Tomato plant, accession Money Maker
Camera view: bottom (45 deg); turntable rotation: 30 degrees
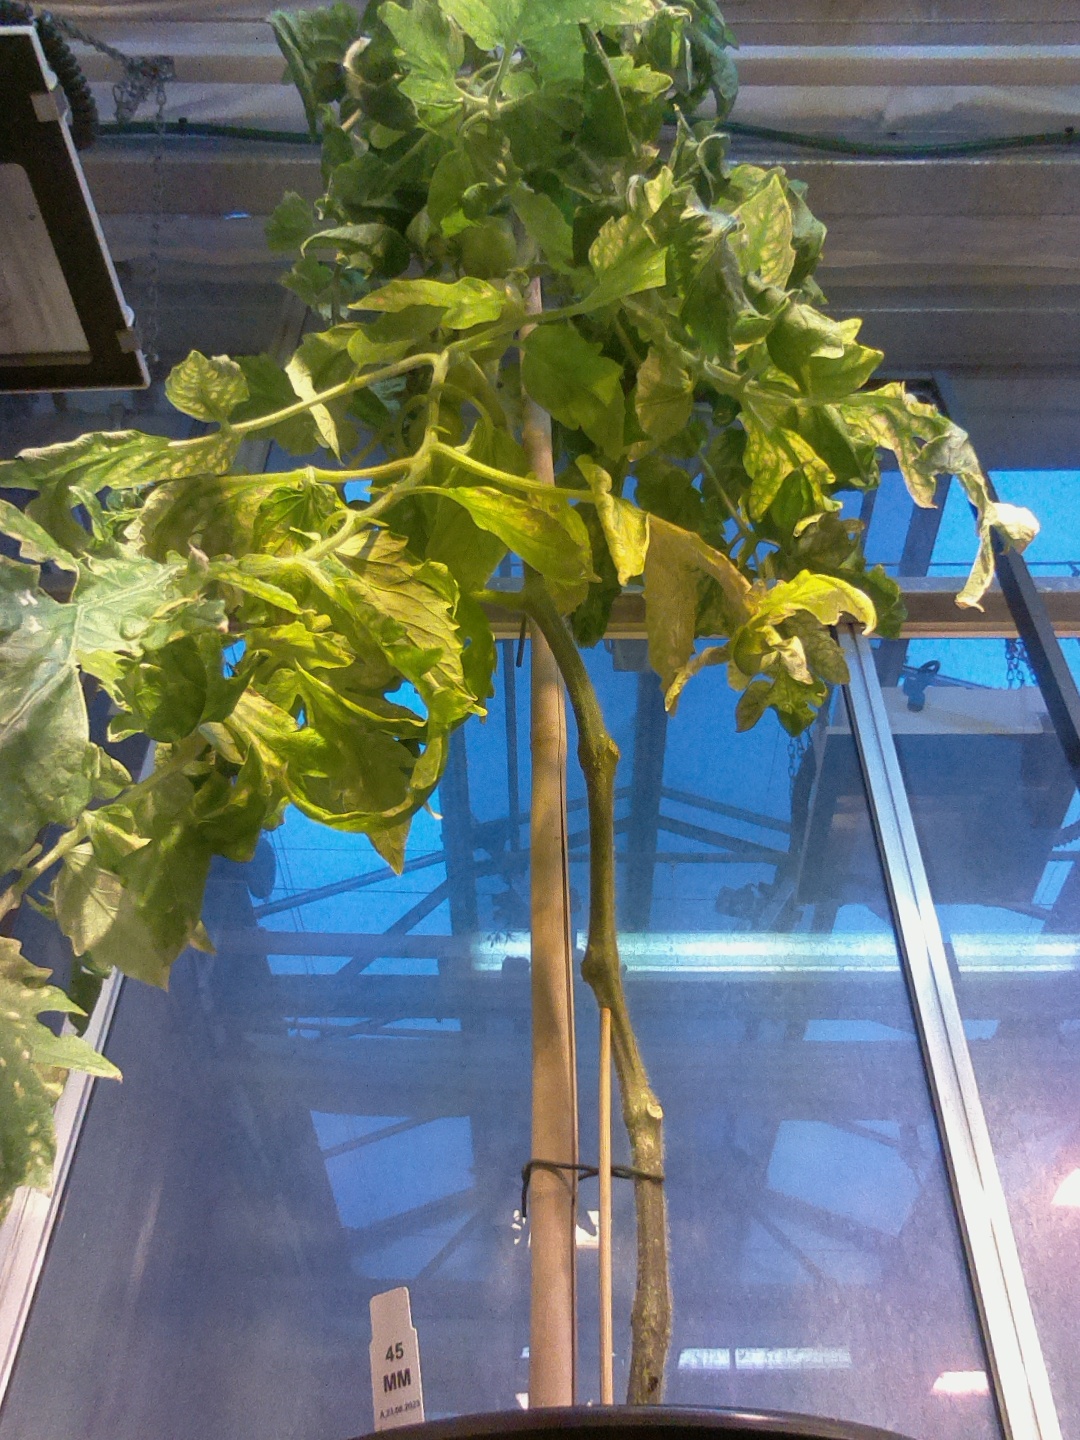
BBCH growth stage 78: 80% -90% of final fruit size